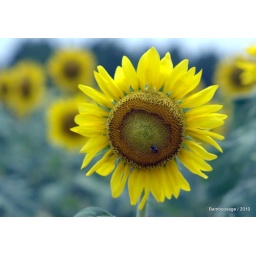
I spotted these beside the road today. I just had to go back.